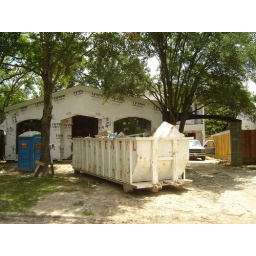
Front view. Note the street sign leaning against the tree.